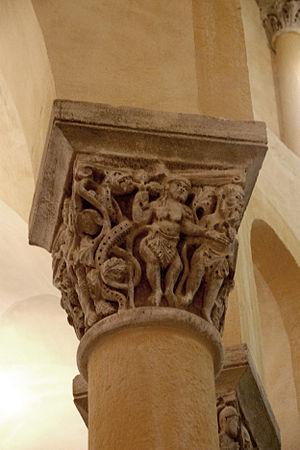
Notre-Dame du Port, Chapiteau du chœur, le péché originel